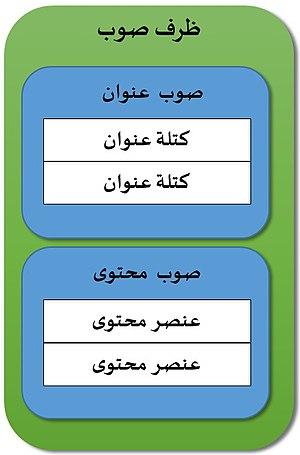
structure message Soap